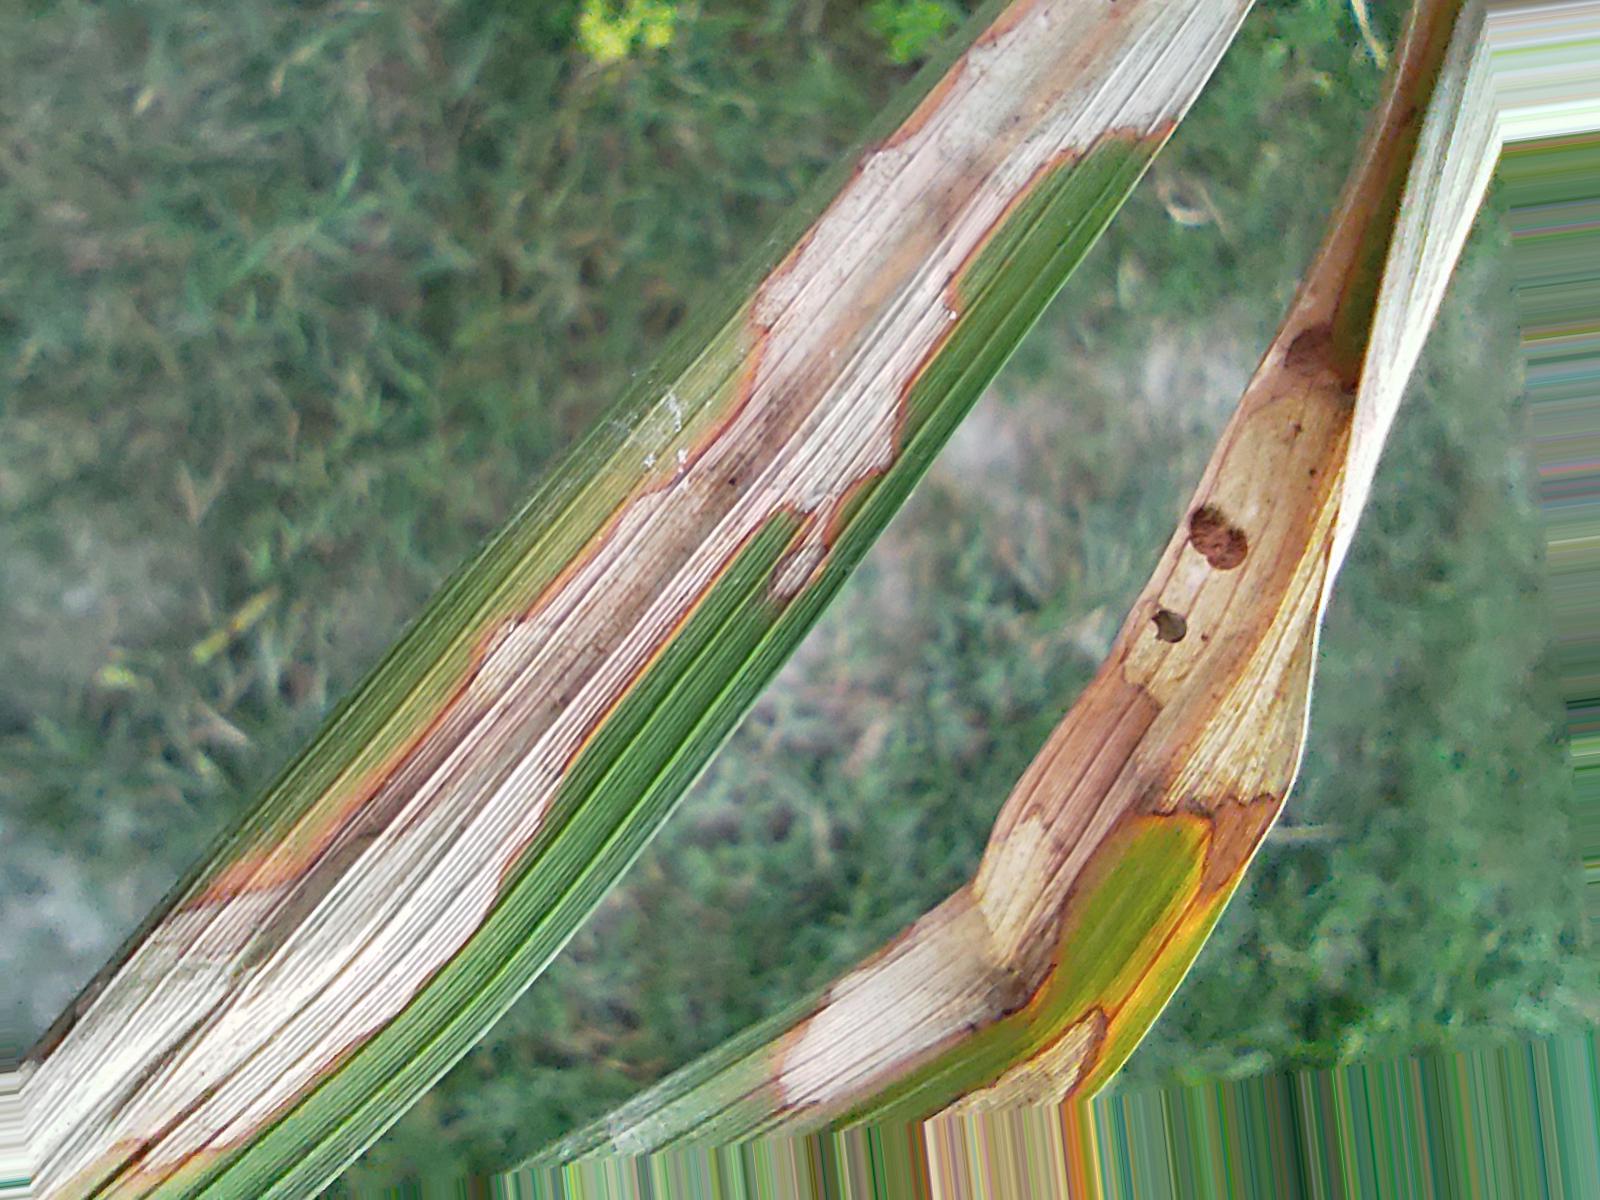
Nhãn: Bệnh Đốm Vằn ( Khô vằn ) ( Sheath Blight )